Questair Venture

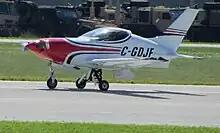
Questair Venture

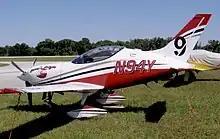
Questair Spirit with fixed undercarriage at Sun N' Fun Lakeland, Florida in April 2009

The aircraft is of all-metal construction using pre-formed multi-curvature panels and is supplied as a kit to homebuilders. The Venture has a complex tricycle retractable undercarriage, but the Spirit version has a fixed spatted wheel fairings on the main landing gear, the nose landing gear remaining retractable. The engine is a Continental IO-550-G, designed specifically for the aircraft.